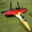
Label: airplane